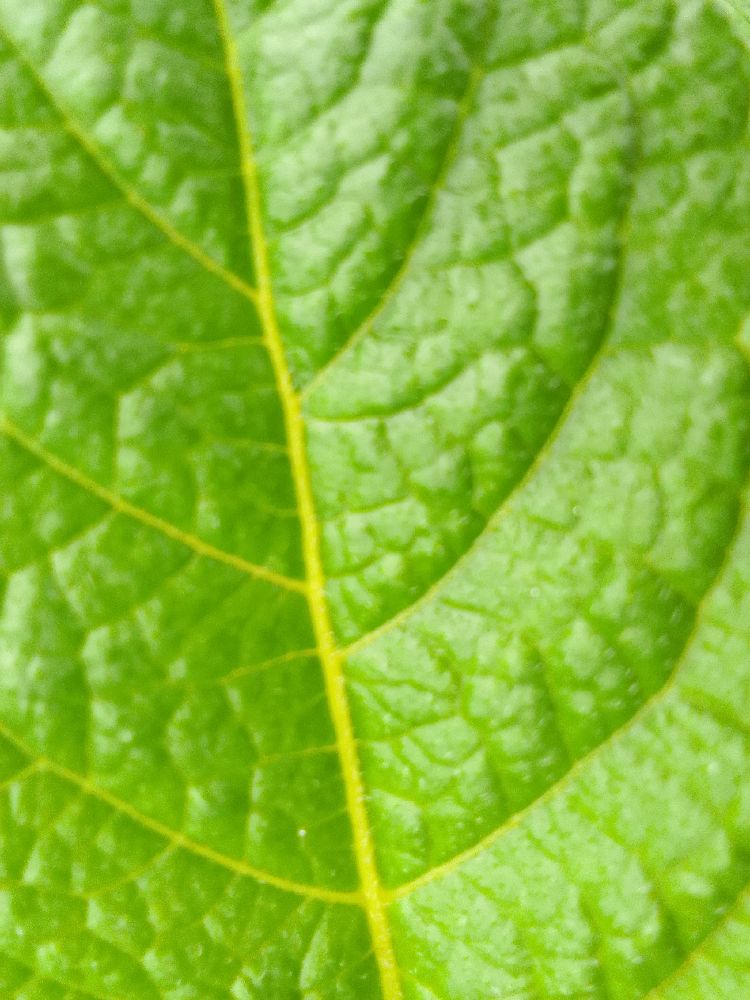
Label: Healthy